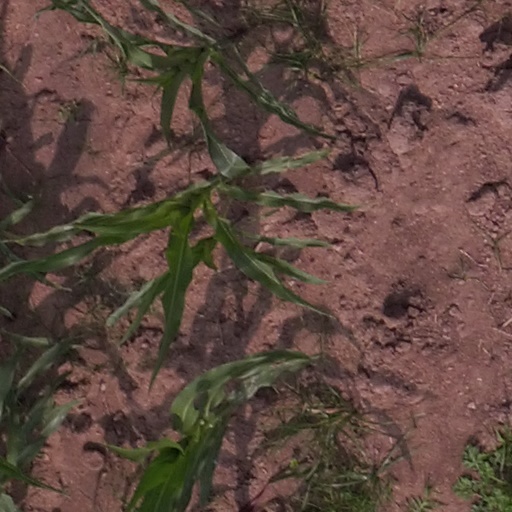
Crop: maize; corn